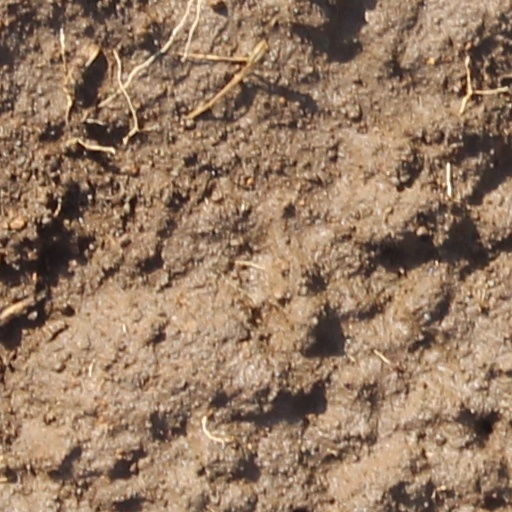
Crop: wheat